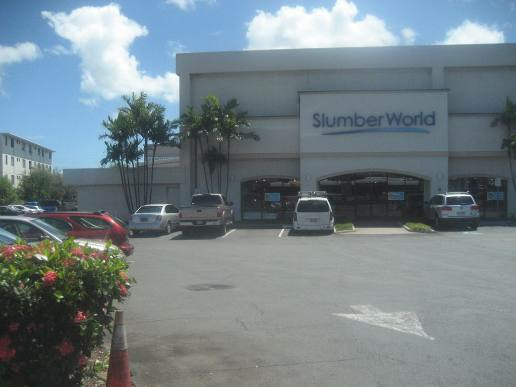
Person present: No